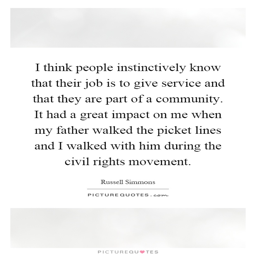
i think people instinctively know that their job is to give service and that they are part of a community .